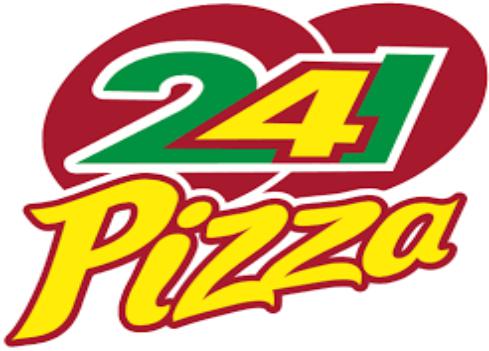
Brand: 241 Pizza
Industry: Food